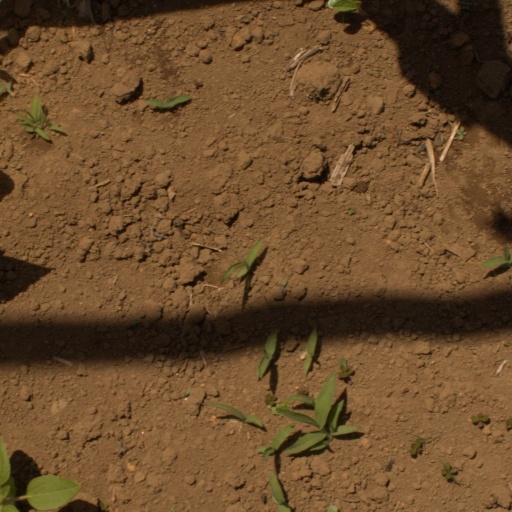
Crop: Jerusalem artichoke